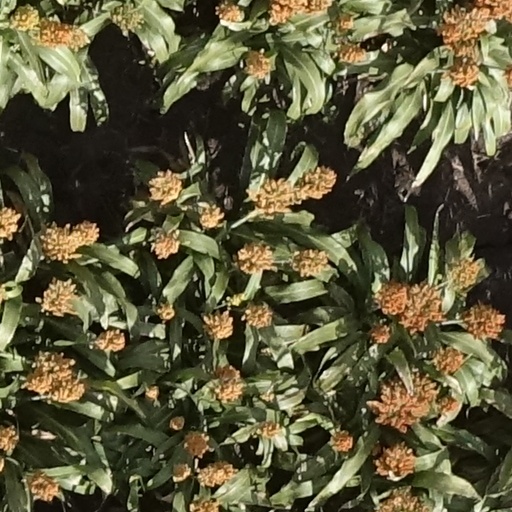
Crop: sorghum